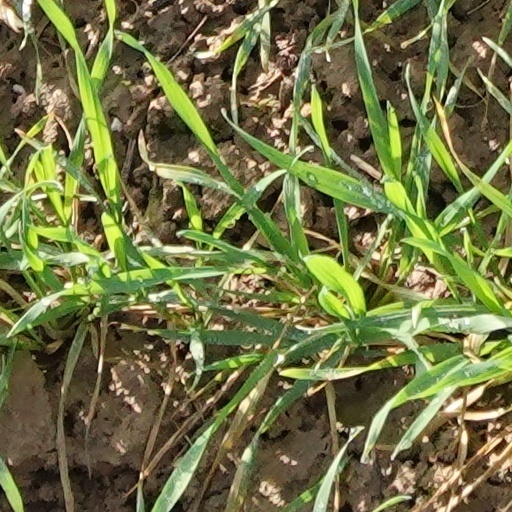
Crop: wheat